Westminster Hall and Burying Ground

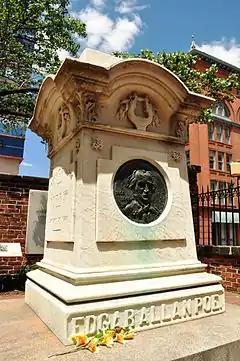
Edgar Allan Poe's grave.

Westminster Hall and Burying Ground is home to the grave of American author Edgar Allan Poe, arguably its most famous resident. Poe actually has two graves on this site: his original grave and a monument added in 1875. His original burial spot, toward the back of Westminster Hall, is marked by a headstone with an engraved raven. It was a family plot, lot 27, where his grandfather General David Poe Sr. and his brother Henry Leonard Poe are also buried. In 1875, a local school teacher started a "Pennies for Poe" campaign to raise money for a more appropriate monument, resulting in the large marble monument located at the front of the cemetery facing Fayette St; to this day, it is traditional for visitors to the grave to leave a penny on the monument. Poe was re-buried there along with his aunt/mother-in-law Maria Clemm. His wife Virginia died in the Bronx in 1847 and was interred in a vault. In 1885 her remains were moved to the Poe Monument and was reburied in a small bronze box to the left of the monument.